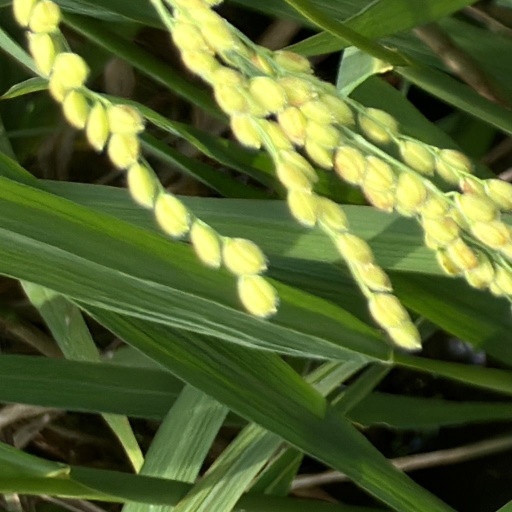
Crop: rice